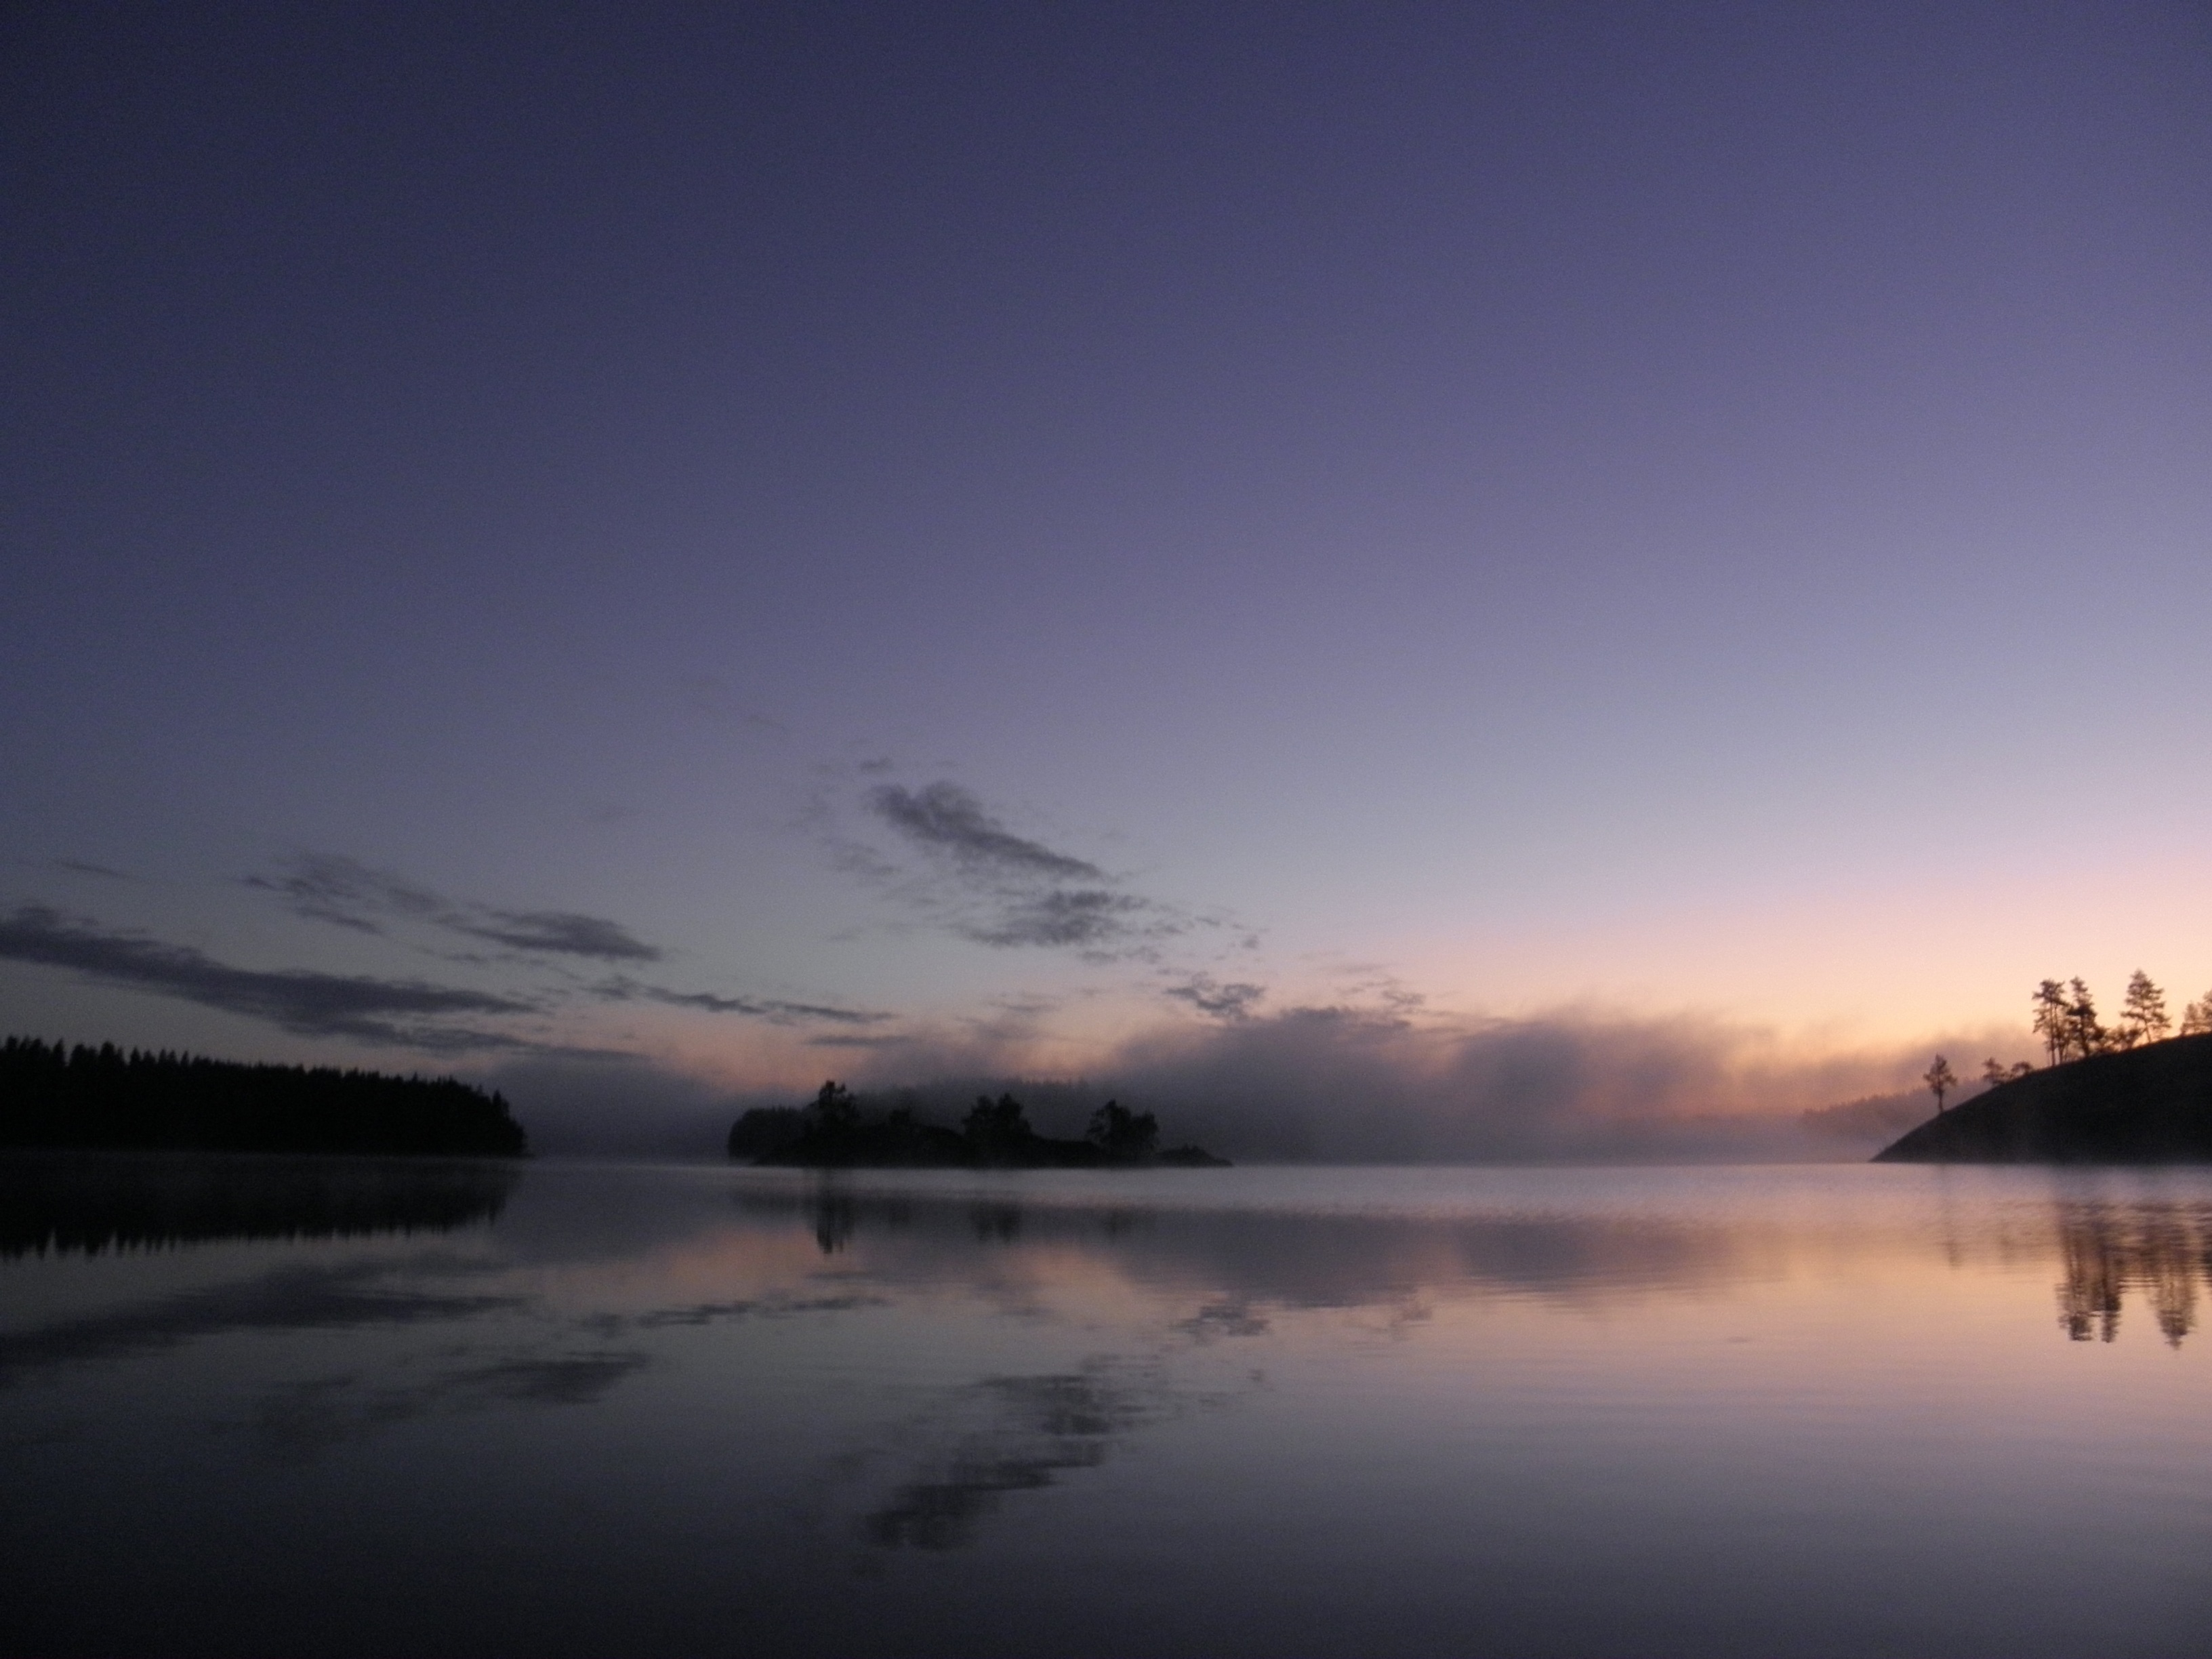
landscape, sea, coast, water, nature, ocean, horizon, cloud, sky, sun, fog, sunrise, sunset, mist, sunlight, morning, lake, dawn, atmosphere, dusk, evening, reflection, scenic, autumn, bay, archipelago, loch, finnish, afterglow, savonlinna, lake in finland, saimaa, utu, atmospheric phenomenon